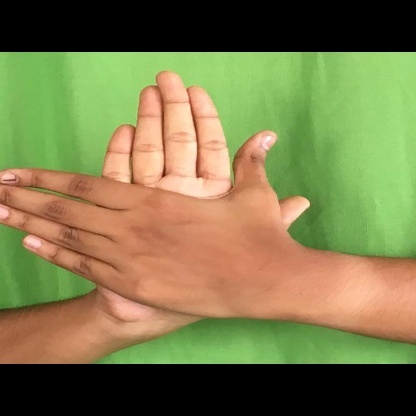
Mudra: Chakra